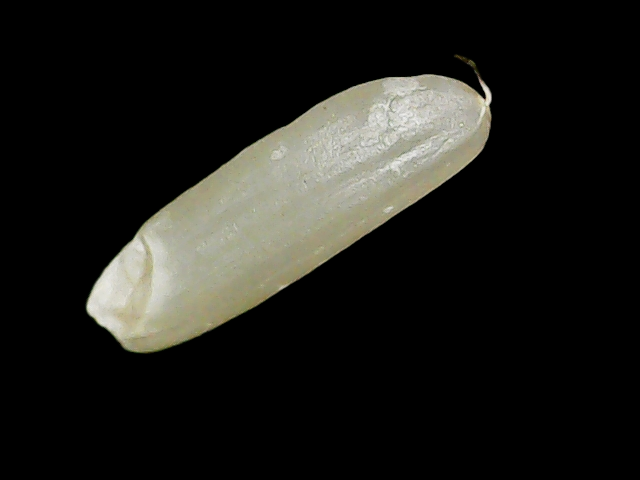
Rice variety: Binadhan7